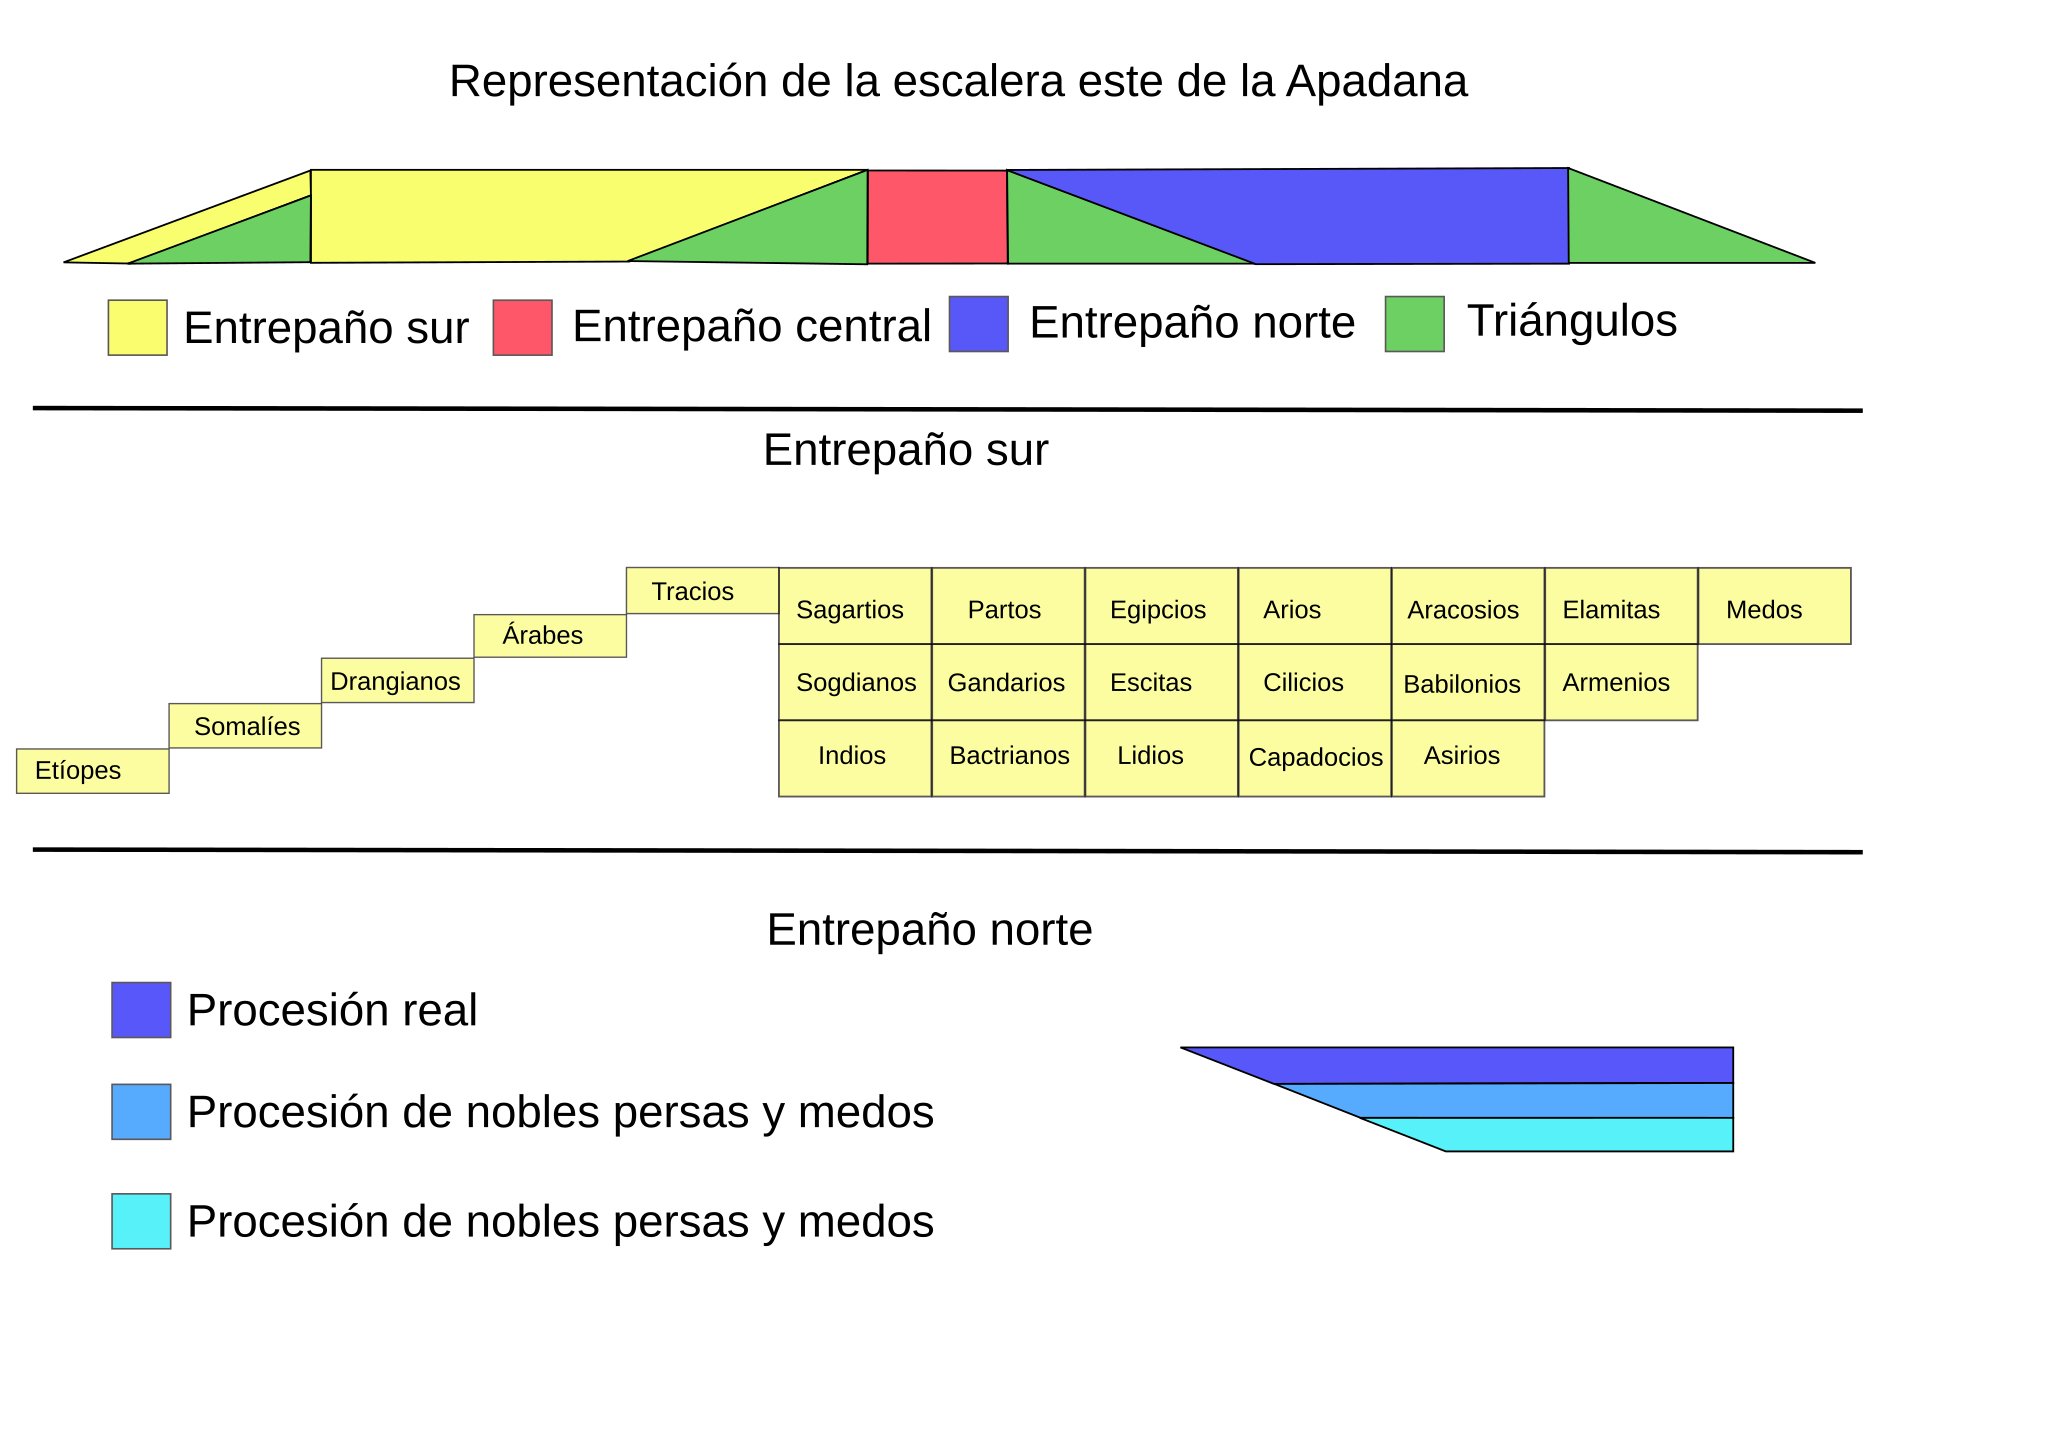
Schema apadana stairs es
Sheme of the Eastern Stairway, Apadana palace, Persepolis Iran. spanish legend
Date: 2007-03-14
Credit: Fabienkhan / spanish translation from Image:Schema apadana stairs.svg
Categories: Self-published work, PD-self, Apadana eastern stairs